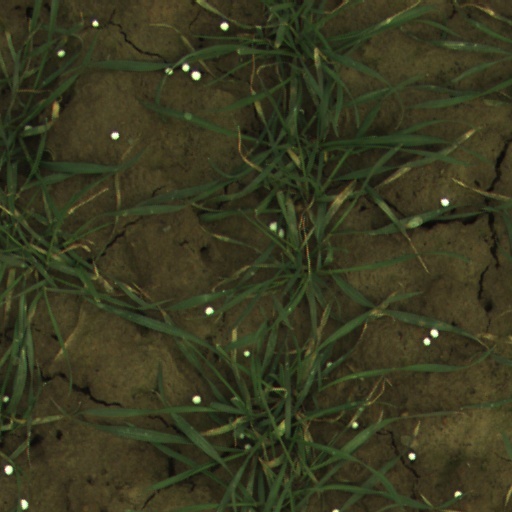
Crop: wheat